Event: Nepal Earthquake
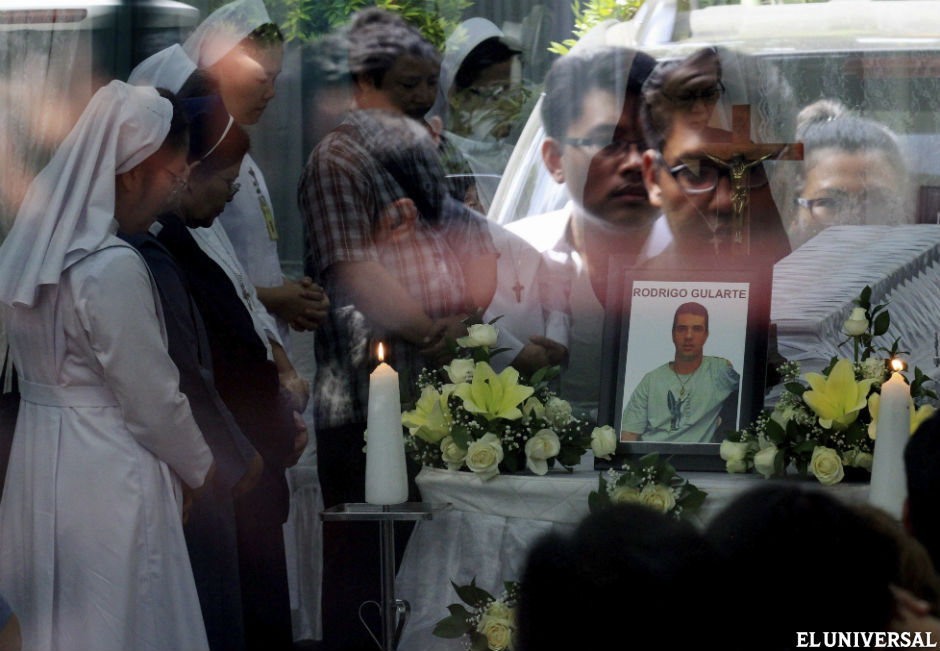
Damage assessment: damage